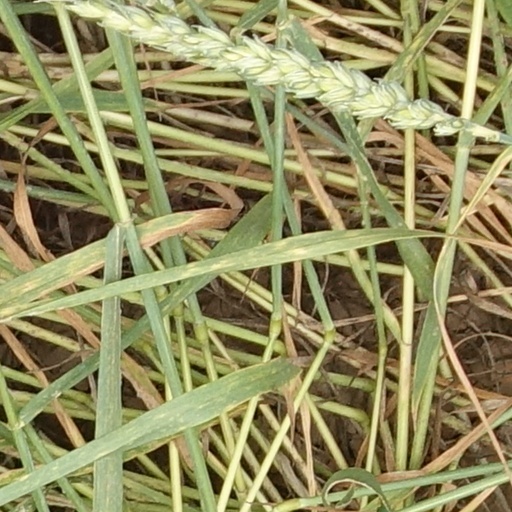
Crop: wheat